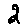
Label: 2